Dmitry Lelyushenko

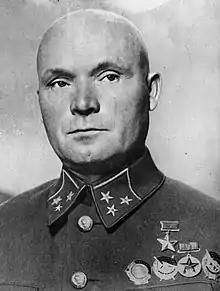
Lelyushenko in 1942

Dmitry Danilovich Lelyushenko (( – 20 July 1987) was a Soviet military officer and a commander in the Red Army during World War II. He rose to prominence during the first months of the Eastern Front of the Second World War, where he became a strong influence during the defence of Moscow against the German invasion. His subsequent battlefield commands were largely successful and his final actions in 1945 involved directing forces during the Red Army's attacks on both Berlin and Prague.